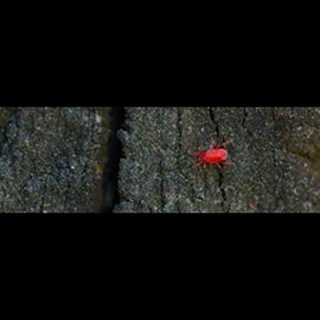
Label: wheat_mite